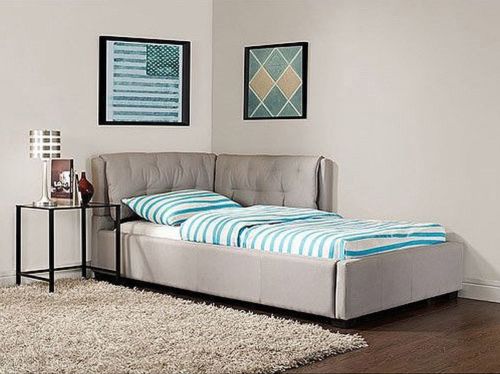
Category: sofa